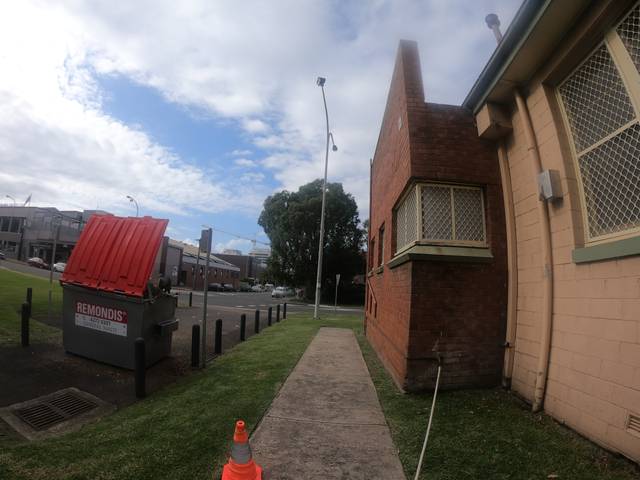
Region: Australia
Coordinates: -34.428, 150.895